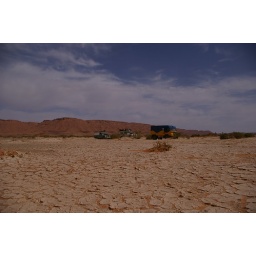
Crossing a dry lake bed in the desert between Merzouga and Zagora